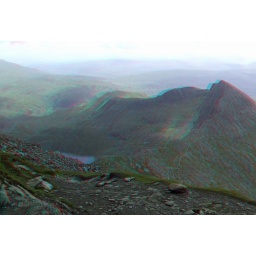
On the summit Mount Snowdon in anaglyph 3D stereo red blue glasses to view